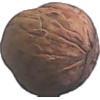
Label: Walnut 1